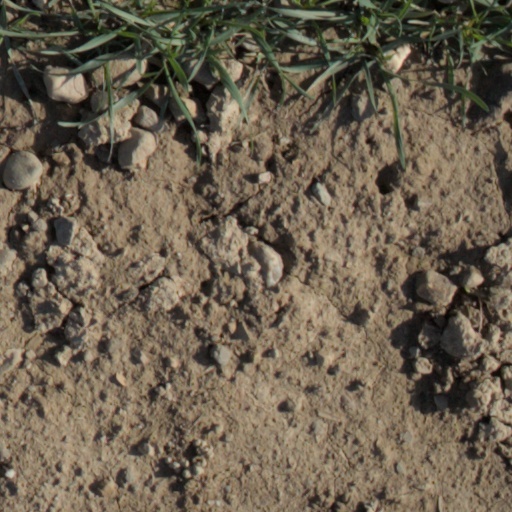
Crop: wheat